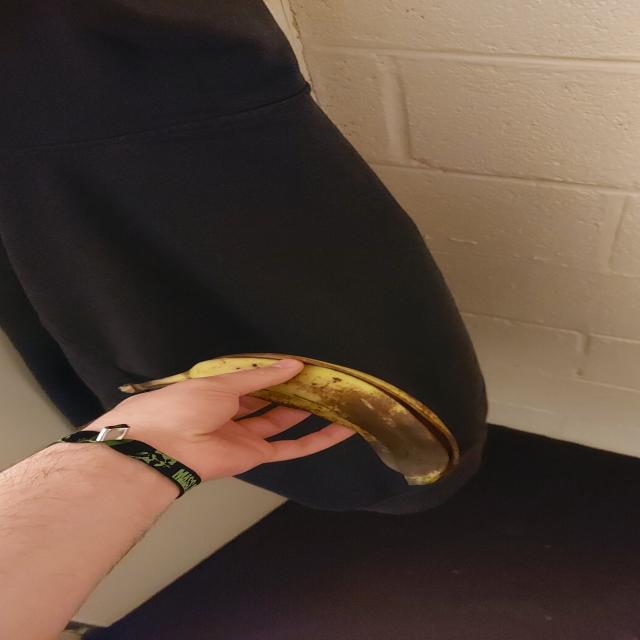
Label: bananas